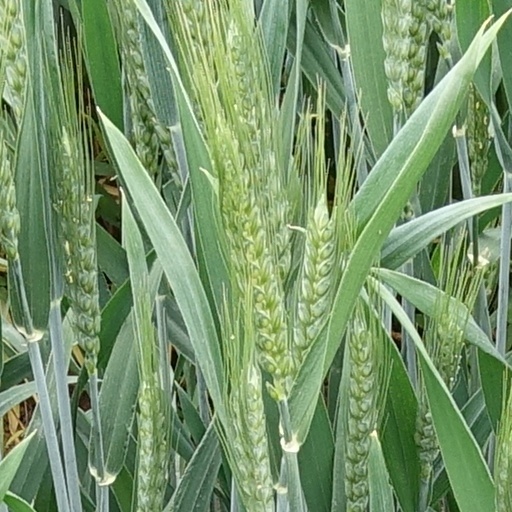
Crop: wheat